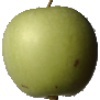
Label: Apple Granny Smith 1